Fredericktown Presbyterian Church

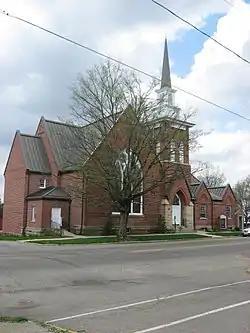

Fredericktown Presbyterian Church is a historic church located on South Main Street and West 4th Street in Fredericktown, Ohio.